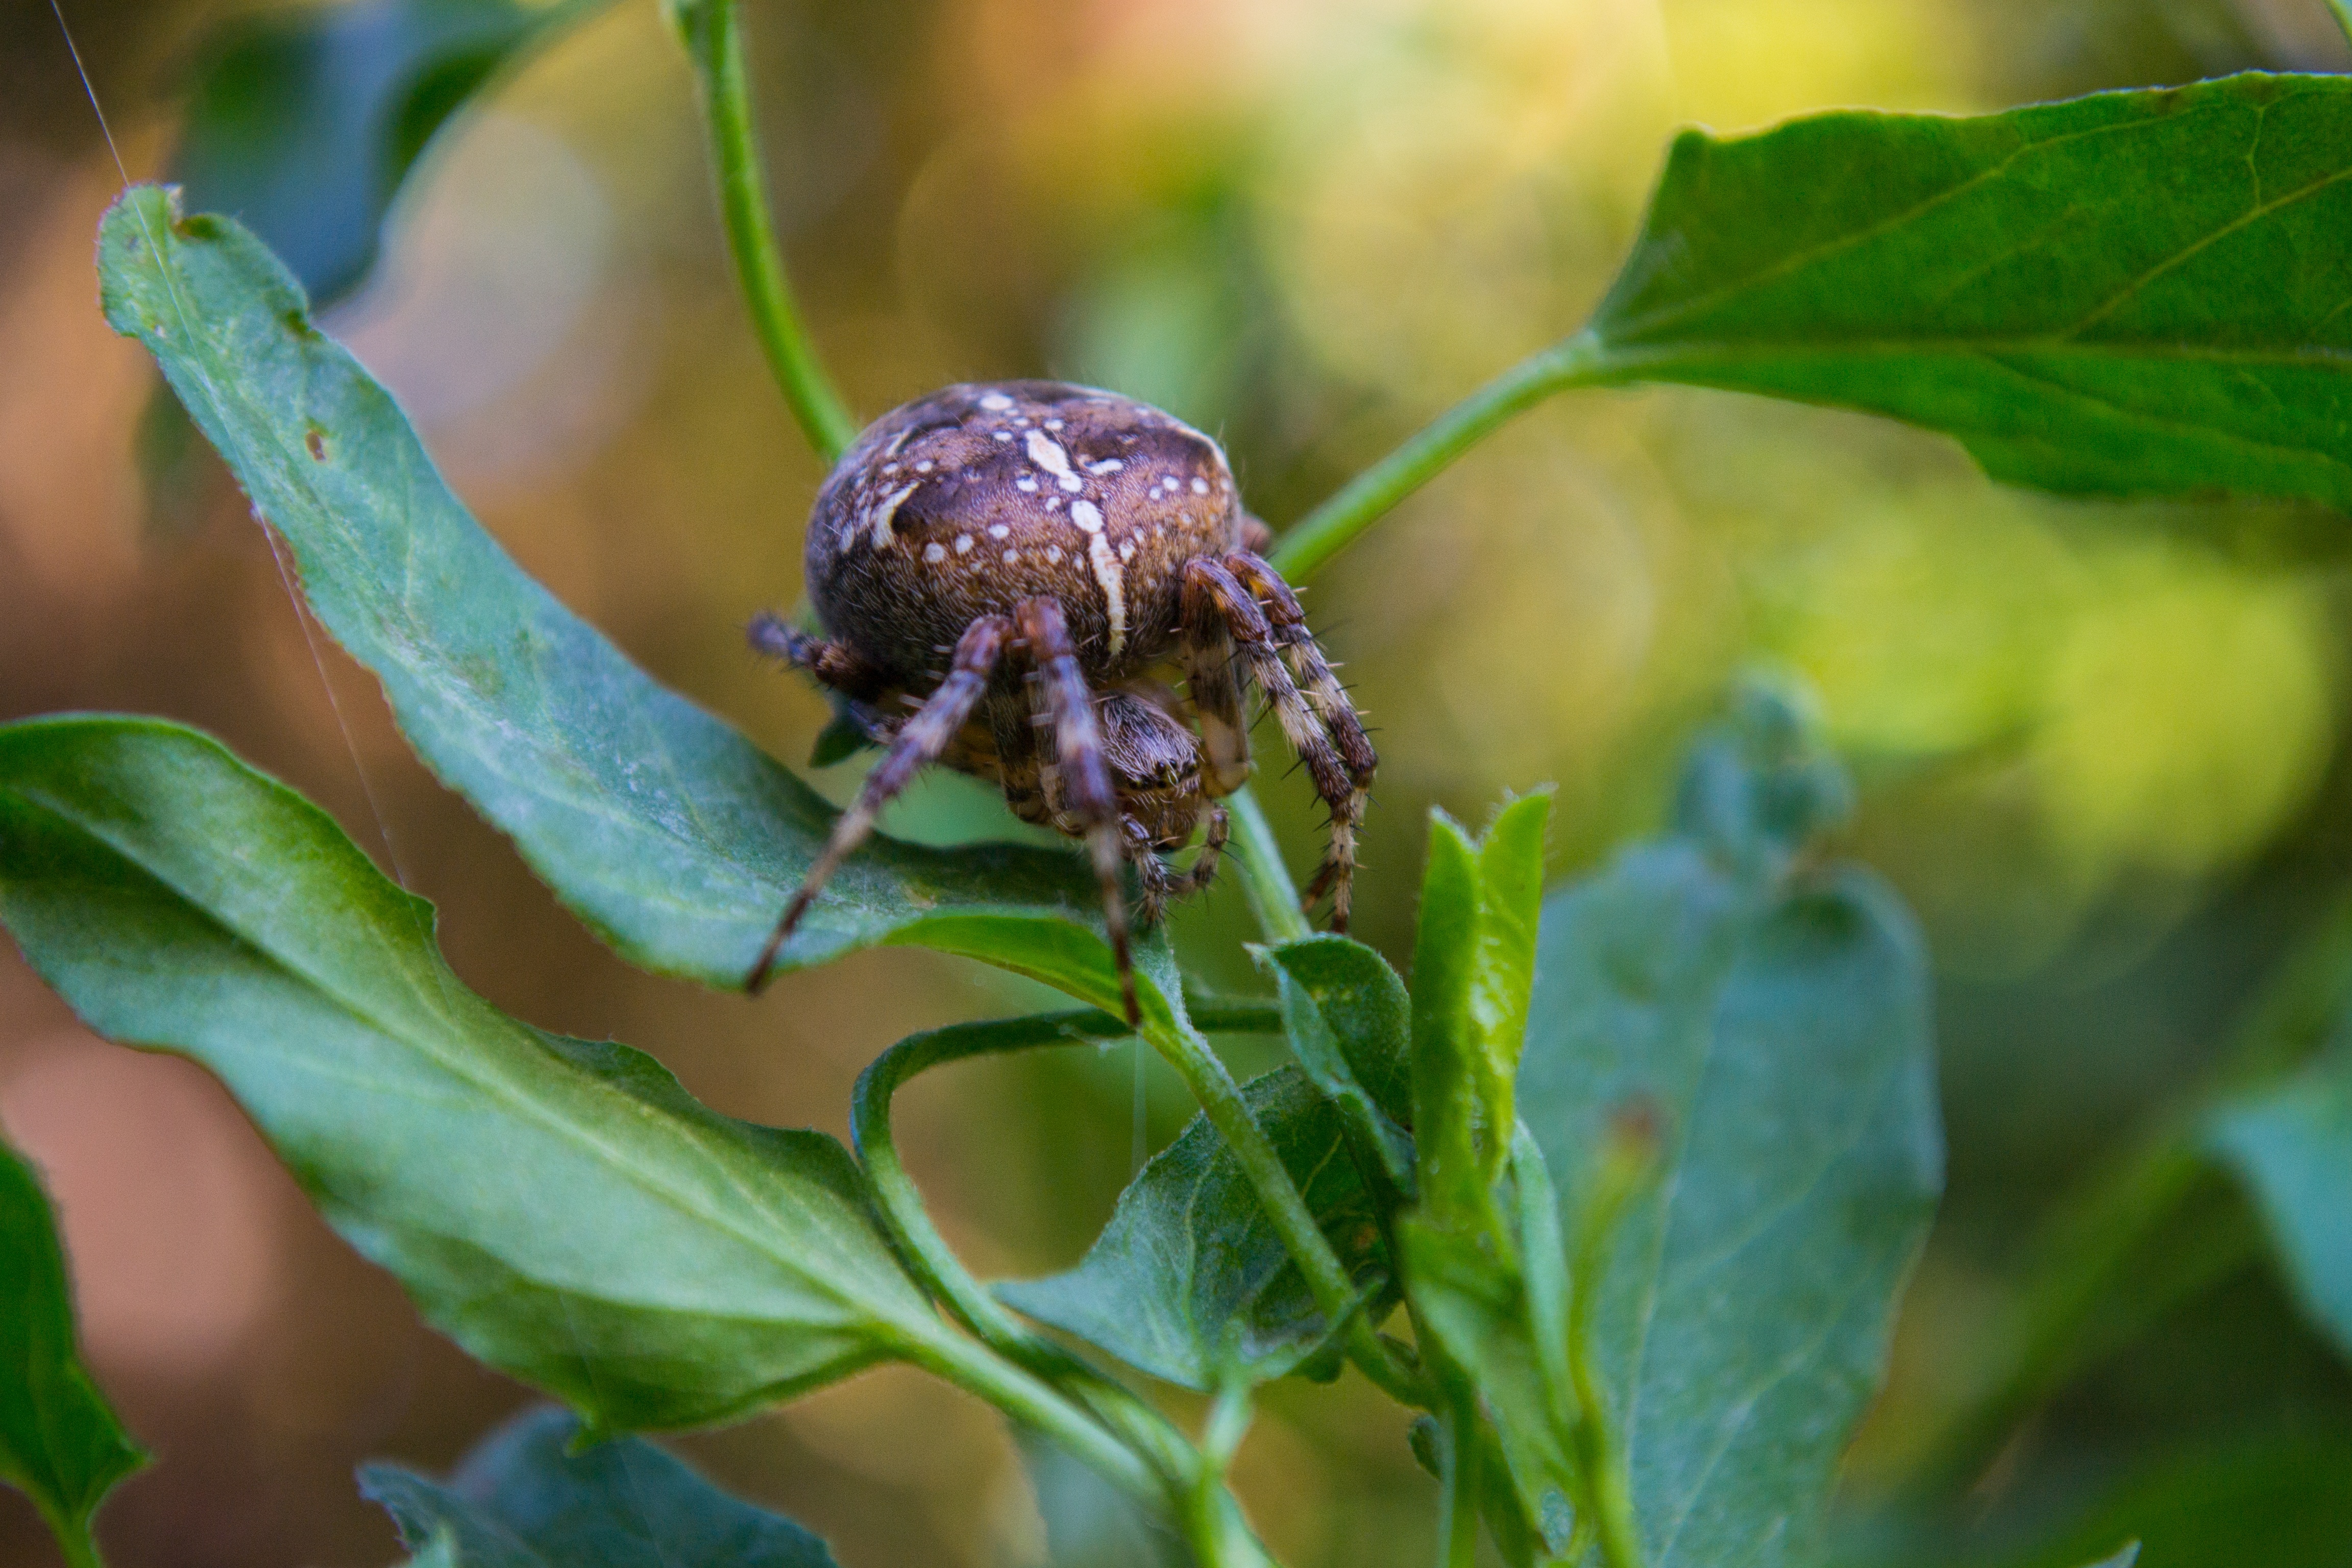
nature, plant, photography, leaf, flower, animal, green, produce, insect, close, flora, fauna, invertebrate, close up, spider, macro photography